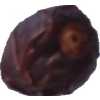
Label: dates